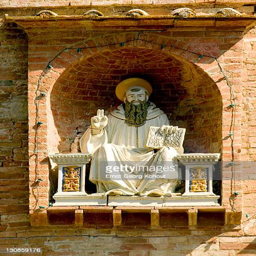
statue of a saint at the wall of a house